Cryovolcano

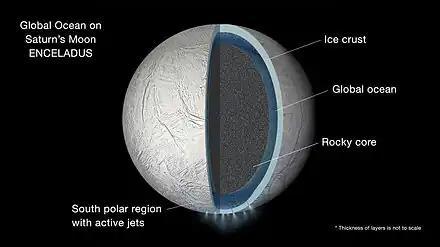
Diagram of Enceladus's south polar plumes, an example of explosive cryovolcanism, and Enceladus's internal ocean

Explosive cryovolcanism, or "cryoclastic eruptions", is expected to be driven by the exsolvation of dissolved volatile gasses as pressure drops whilst cryomagma ascends, much like the mechanisms of explosive volcanism on terrestrial planets. Whereas terrestrial explosive volcanism is primarily driven by dissolved water, carbon dioxide, and sulfur dioxide, explosive cryovolcanism may instead be driven by methane and carbon monoxide. Upon eruption, cryovolcanic material is pulverized in violent explosions much like volcanic ash and tephra, producing cryoclastic material.